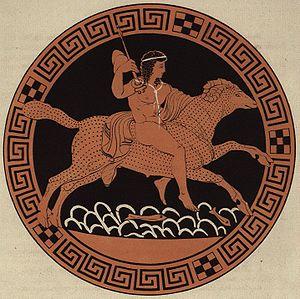
Dans la mythologie grecque, Phrixos et Hellé sont frère et sœur, enfants du roi Athamas et de Néphélé.